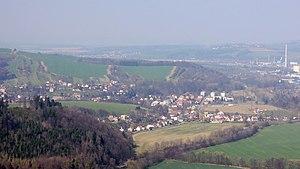
Poličná est une commune du district de Vsetín, dans la région de Zlín, en République tchèque. Sa population s'élevait à 1 736 habitants en 2018.